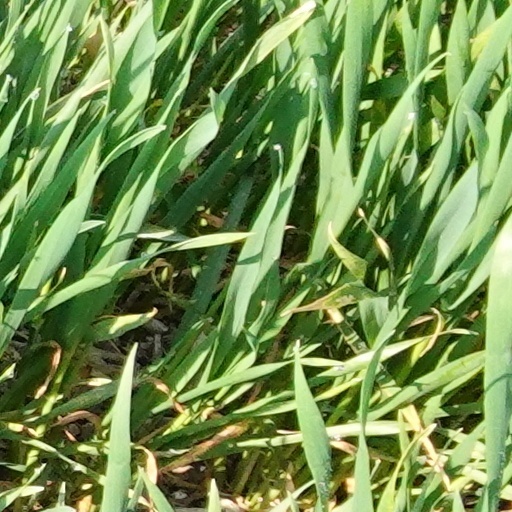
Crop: wheat